Sabel (TV series)

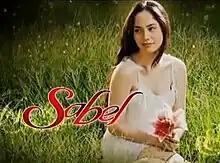
Title card

Sabel is a Philippine television drama romance series broadcast by ABS-CBN. The series is based on the 1981 Philippine film "Bata Pa si Sabel" by Joey Gosiengfiao. Directed by Don M. Cuaresma and Francis E. Pasion, it stars Jessy Mendiola, AJ Perez, and Joseph Marco. It aired on the network's Primetime Bida line up and worldwide on TFC from December 6, 2010 to March 11, 2011, replacing "Kokey at Ako".